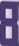
Number: 8